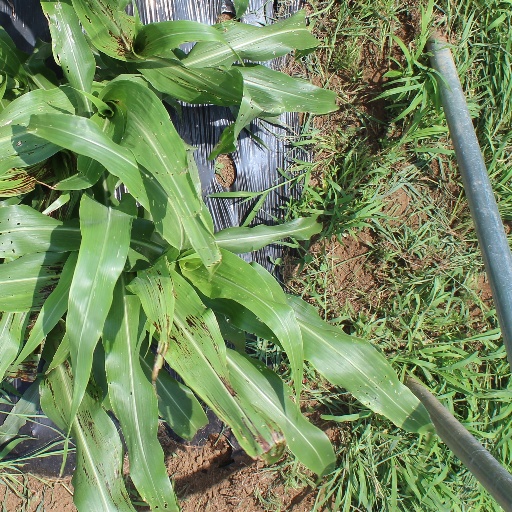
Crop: sorghum